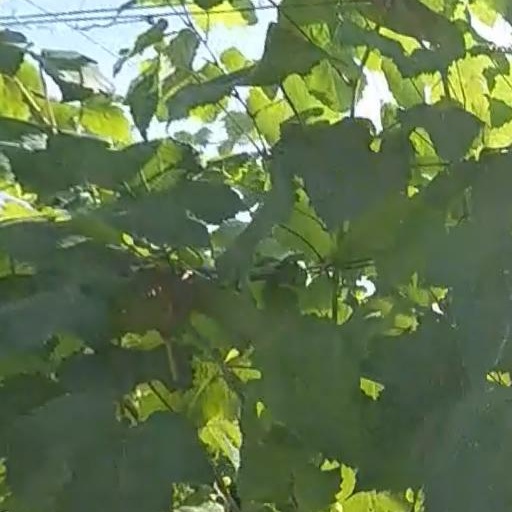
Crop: grape